Restoration (1995 film)

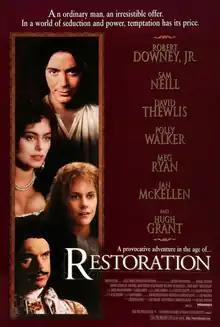
Theatrical release cover

Restoration is a 1995 historical drama film directed by Michael Hoffman from a screenplay by Rupert Walters, based on the 1989 novel of the same title by Rose Tremain. It stars Robert Downey Jr. as a 17th-century medical student exploited by King Charles II. The film was shot in Wales and won the Academy Awards for art direction and costume design.